List of convention centers in the United States

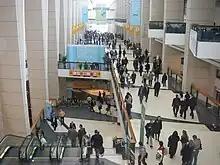
The Grand Concourse of McCormick Place in Chicago, Illinois

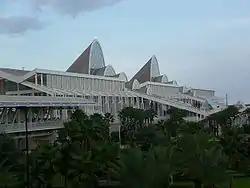
The Orange County Convention Center in Orlando, Florida

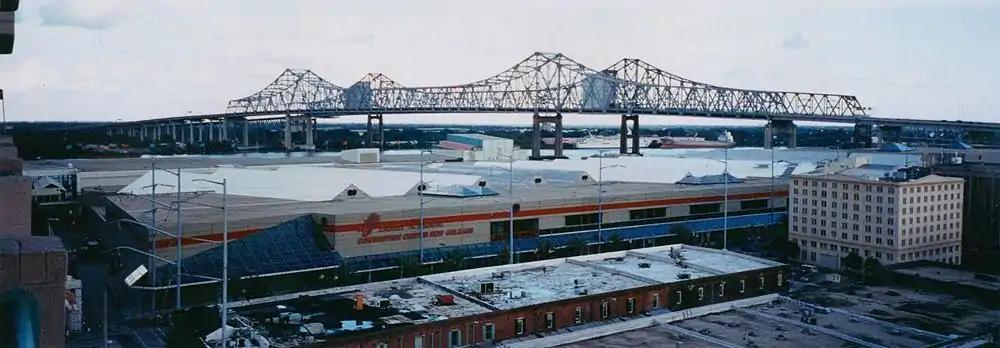
The New Orleans Morial Convention Center in New Orleans, Louisiana

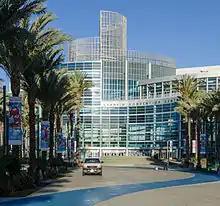
The Anaheim Convention Center in Anaheim, California

This is a list of convention centers in the United States by state or insular area.